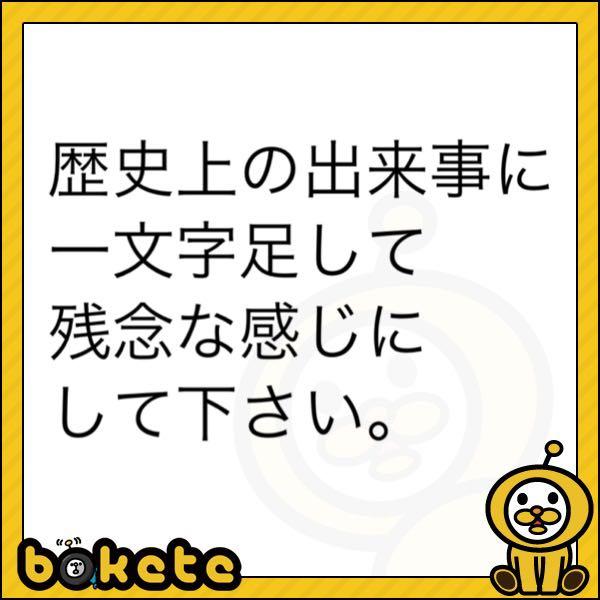
回答: 仏壇の裏の戦い